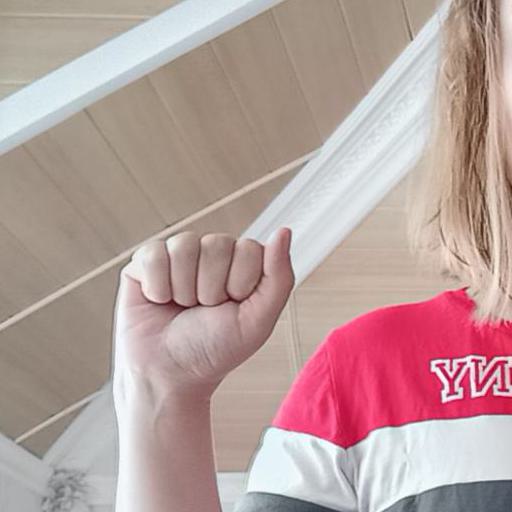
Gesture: fist